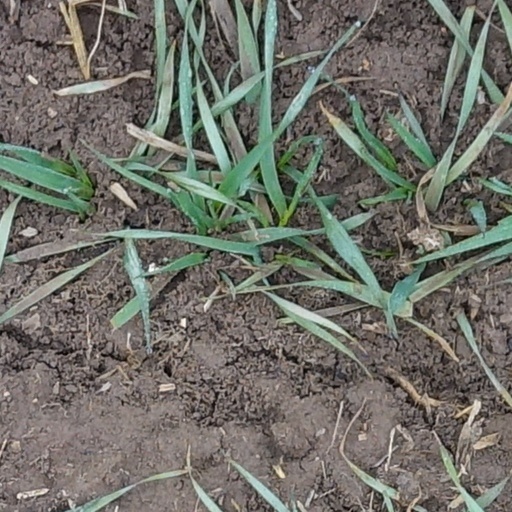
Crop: wheat